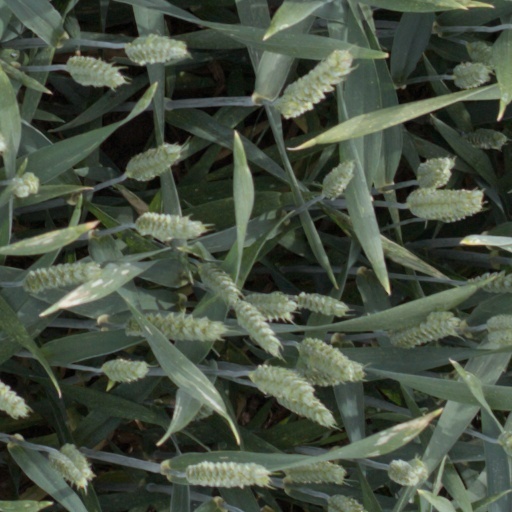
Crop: wheat